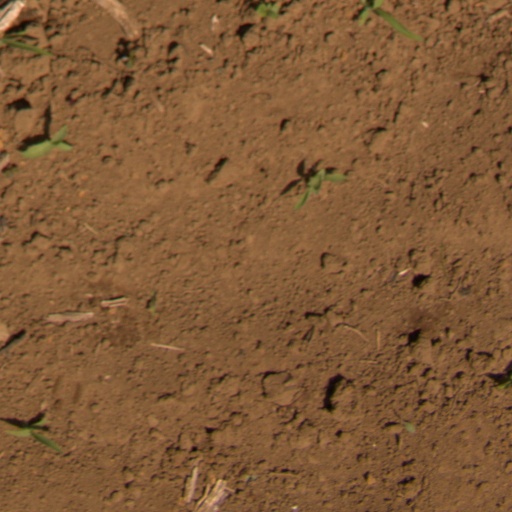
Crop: Jerusalem artichoke